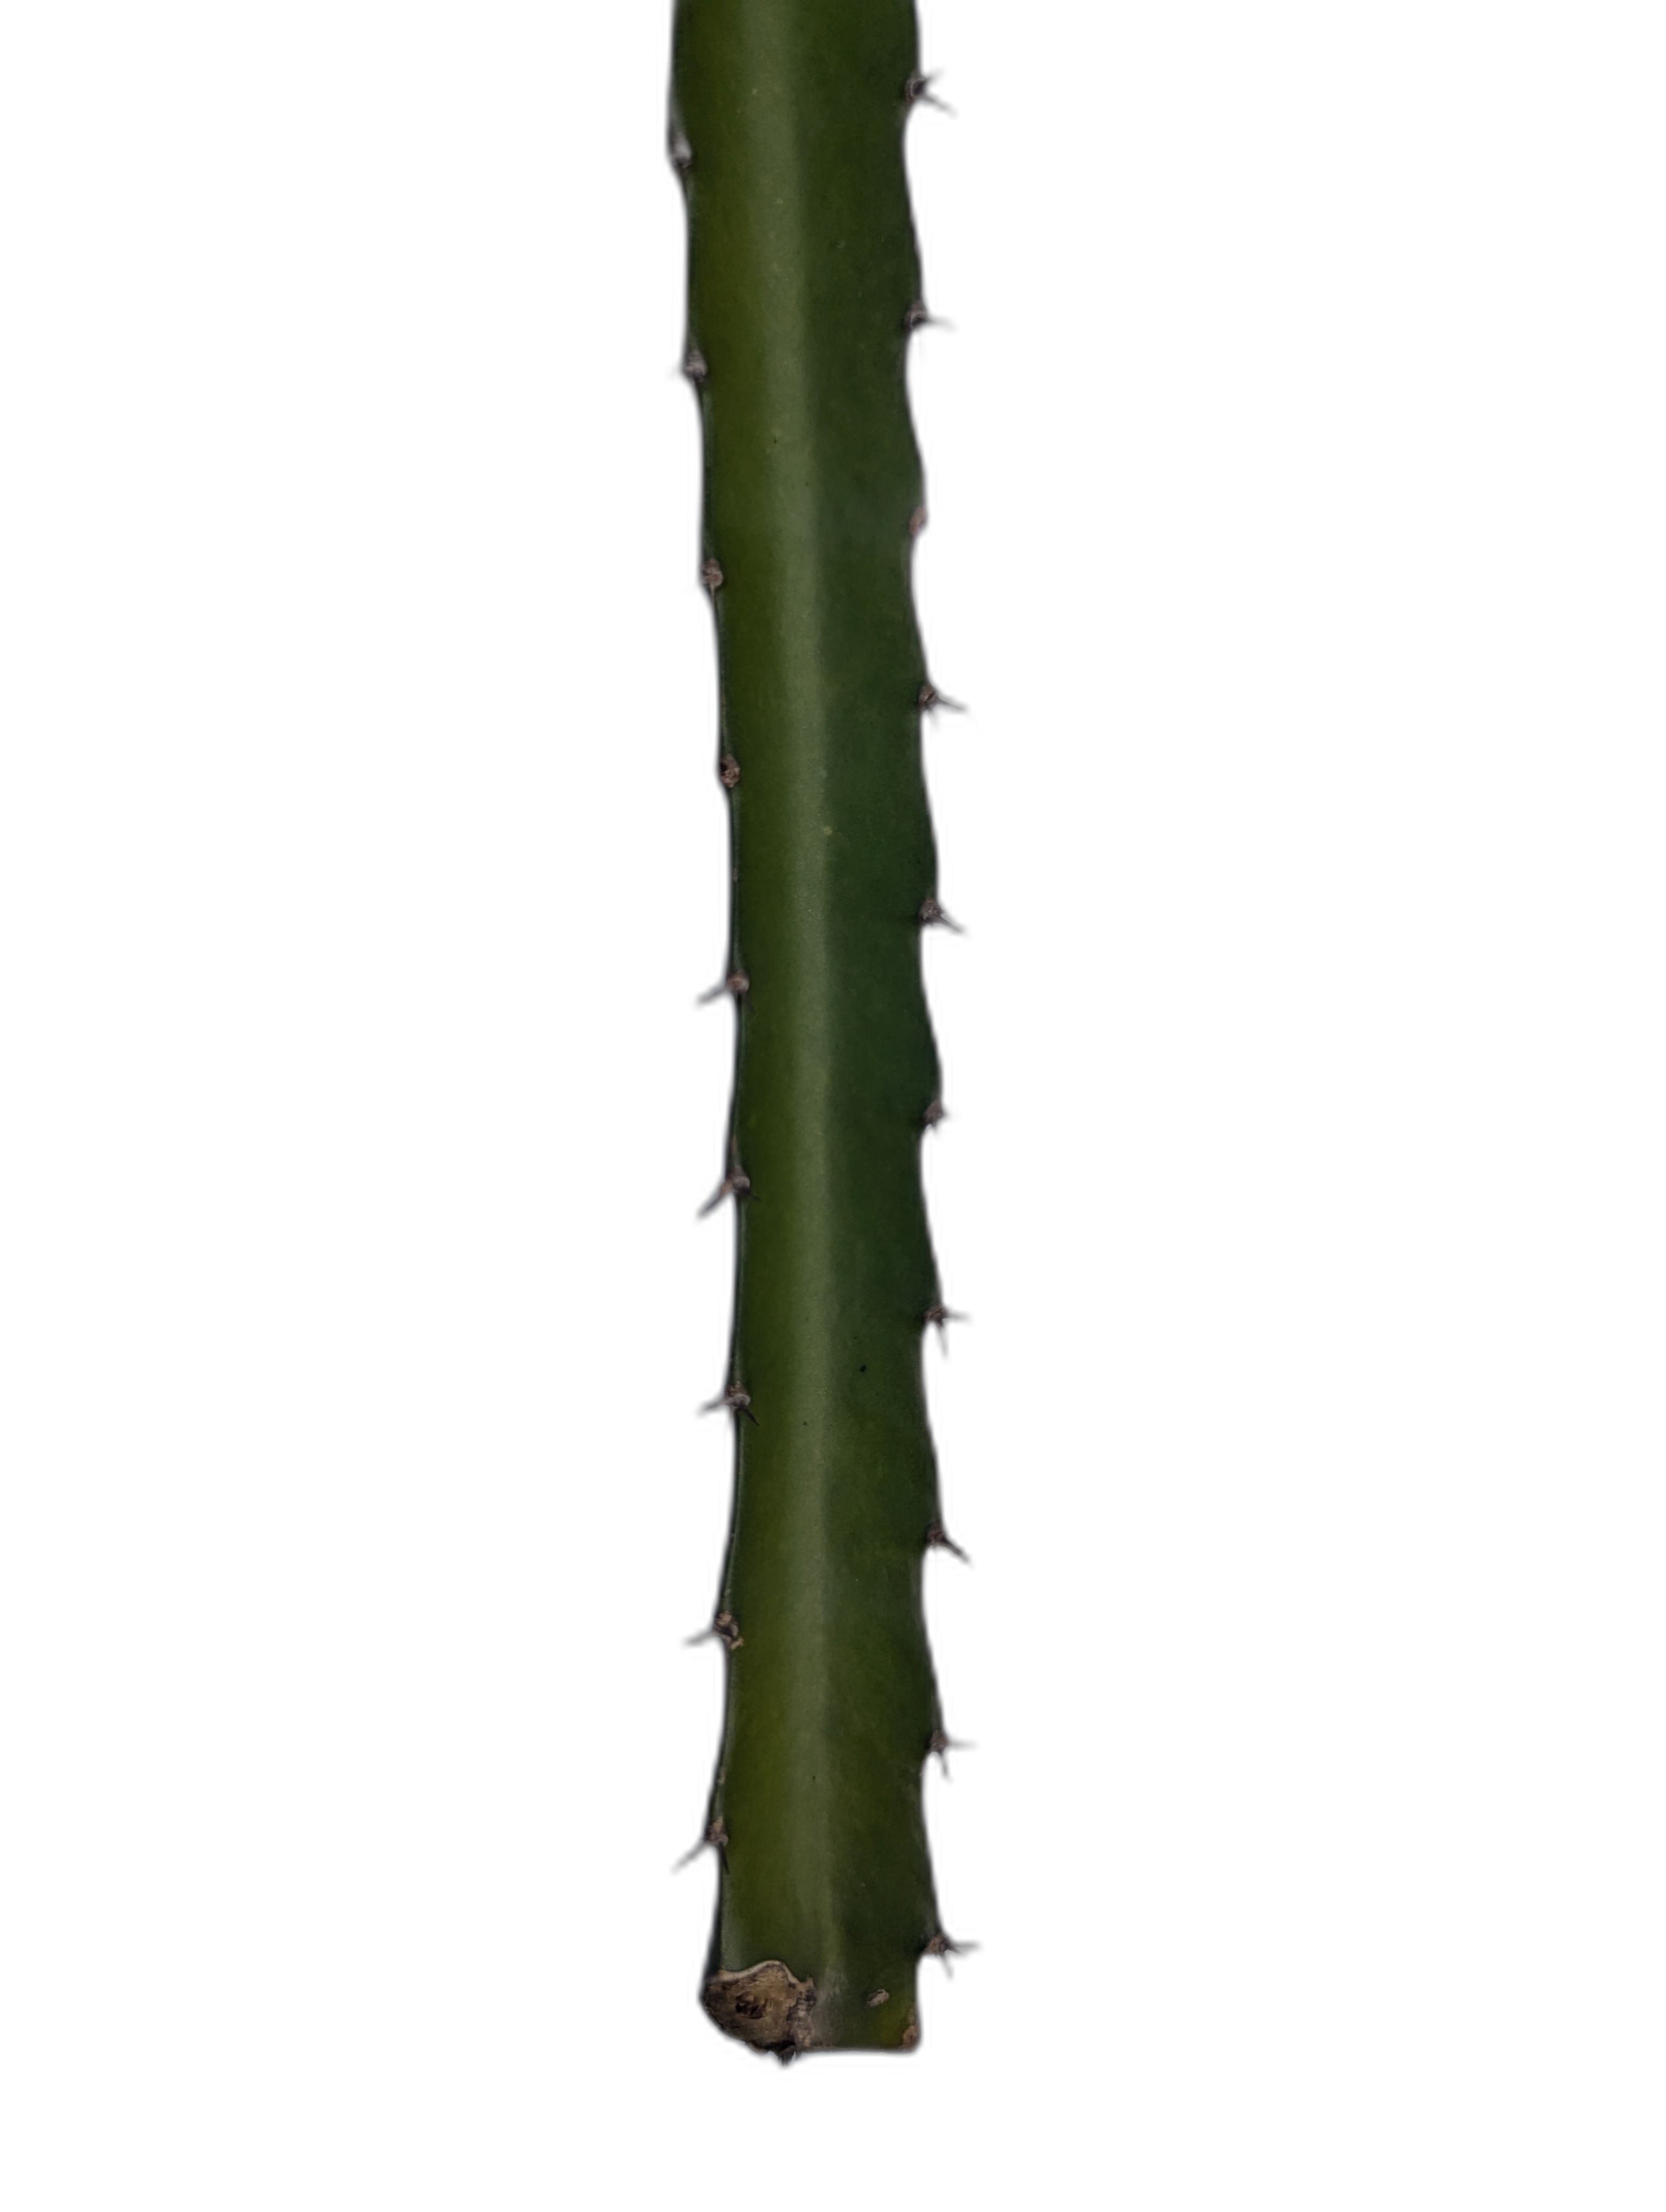
Label: Good leaf